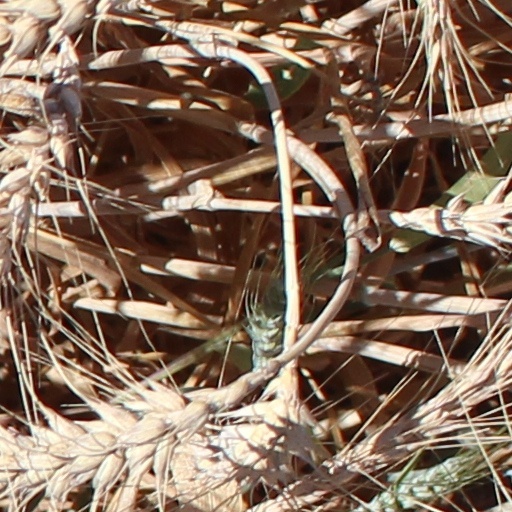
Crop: wheat